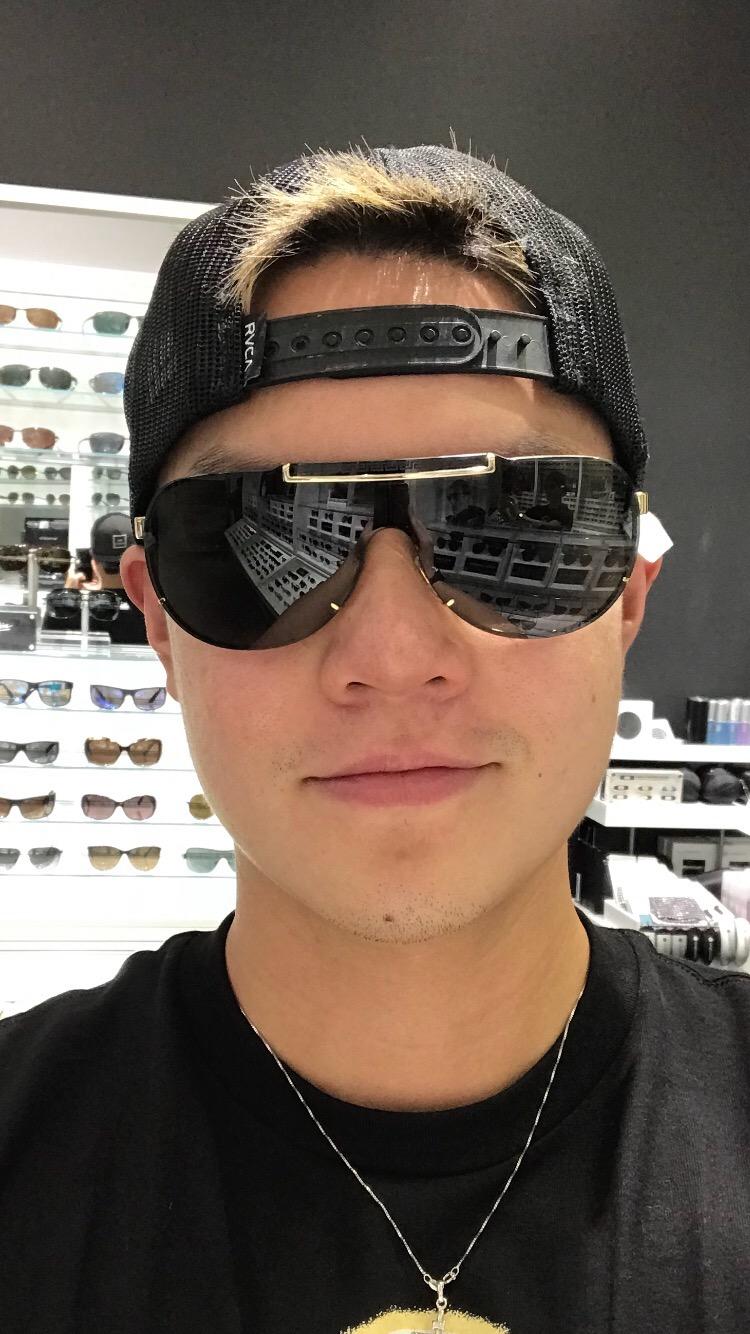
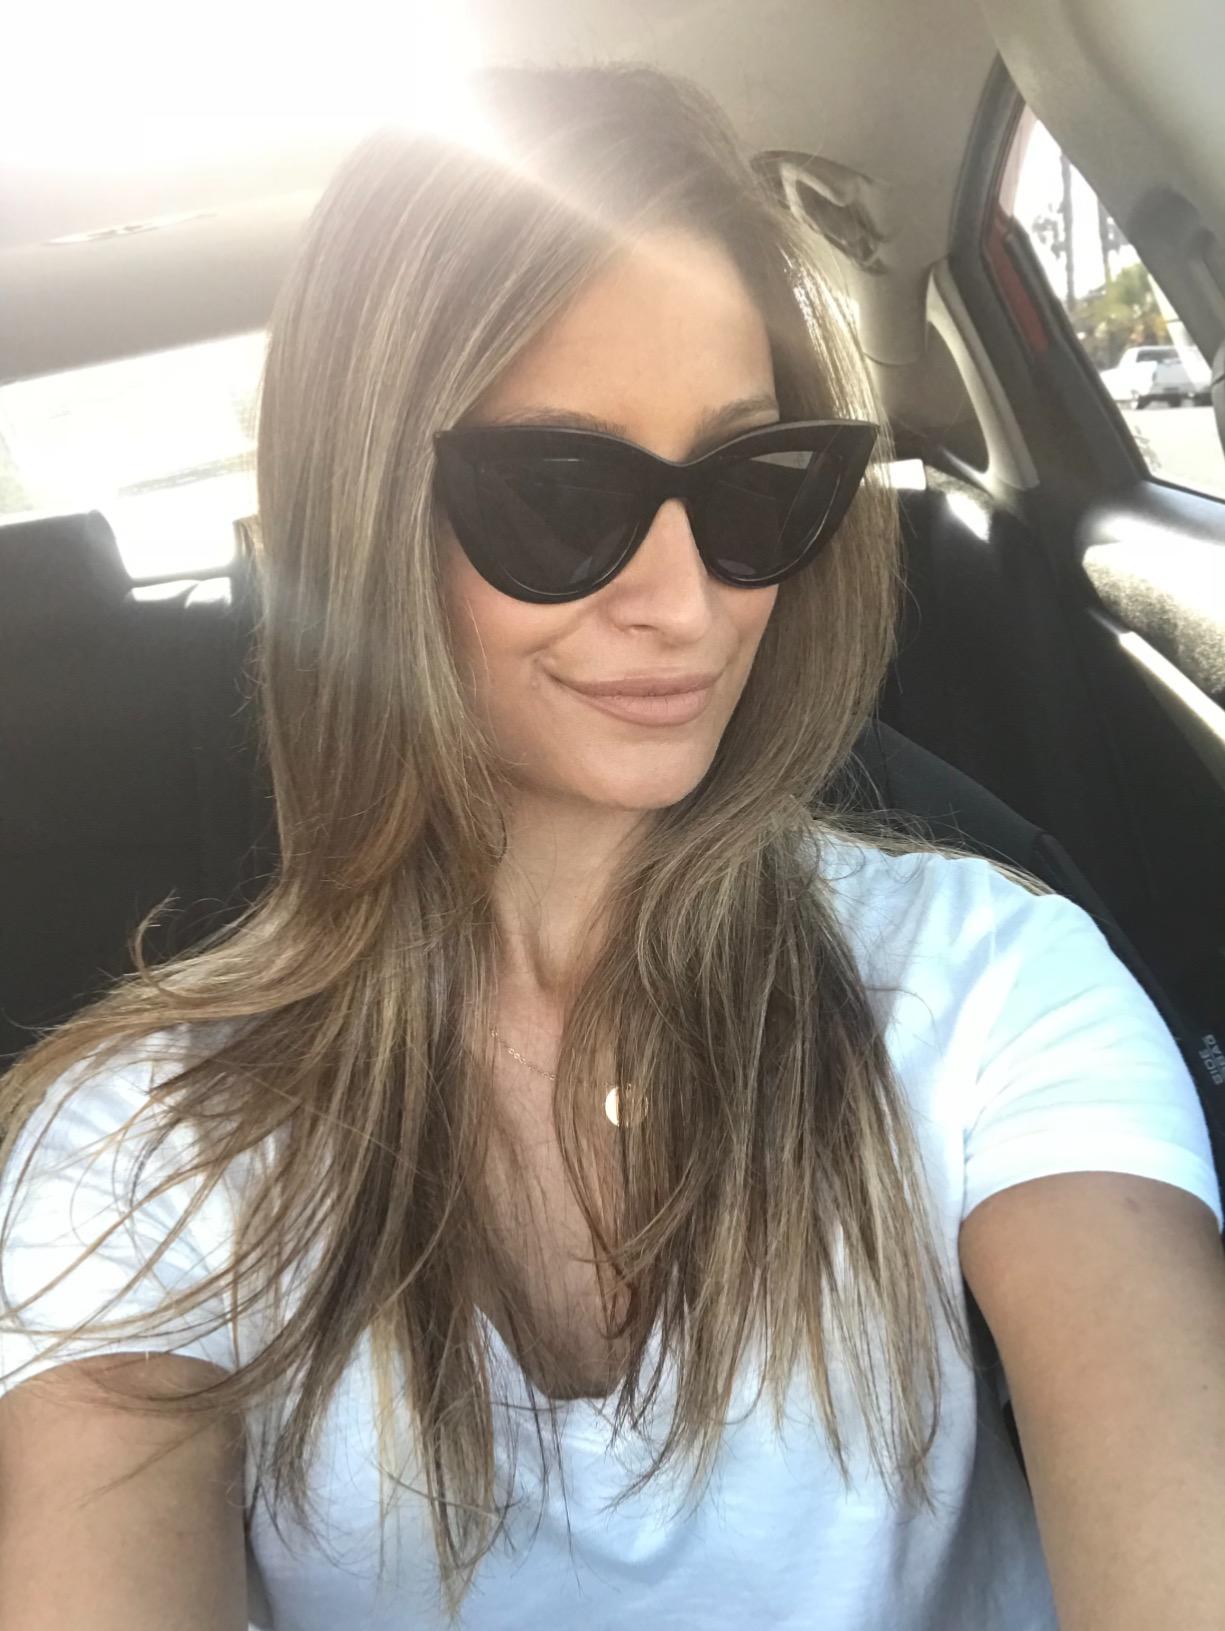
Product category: accessories_sunglasses
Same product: no